Kipling station

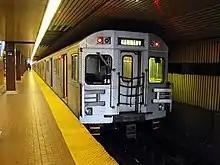
A train in the station, with the original wall slats visible, in 2009

An official opening ceremony for Kipling and Kennedy stations, in what was then the Borough of Etobicoke, was held on November 21, 1980. This pair of one-stop extensions at opposite ends of the Bloor–Danforth line were opened to the public the following day. Kipling and Kennedy were designed similarly, with both stations having an island platform that is typical of terminal stations. The outer platform walls at Kipling were originally two rows of vertical yellow vinyl slats separated by a black strip showing the station's name in Univers font. This wall treatment was replaced by off-white fitted enamelled panels using the traditional Toronto Subway font with black trim with smaller lettering along the top in a 2017 renovation, evoking the older stations along the line.